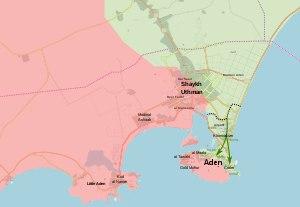
La guerre civile yéménite est un conflit qui oppose depuis 2014 principalement les rebelles chiites houthis et, jusqu'en 2017, les forces fidèles à l'ex-président Ali Abdallah Saleh au gouvernement d'Abdrabbo Mansour Hadi, élu en 2012 à la suite de la révolution yéménite et du départ du pouvoir de Saleh. Le conflit s'est internationalisé en mars 2015 avec l'intervention de nombreux pays musulmans menés par l'Arabie saoudite.
La bataille d'Aden est une bataille qui oppose, lors de la guerre civile yéménite, les Houthis et leurs alliés aux troupes fidèles à Abdrabbo Mansour Hadi, alors en exil en Arabie saoudite.